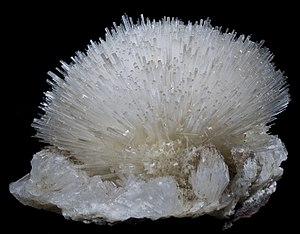
Natrolite Localité: Nasik District, Maharashtra, Inde Taille
Les tectosilicates sont des minéraux du groupe des silicates qui définissent un sous-groupe où le type d'architecture correspond à une polymérisation maximale ; architecture à charpente tridimensionnelle ; le rapport Si/O est égal à 0,5.
La natrolite est une espèce minérale du groupe des silicates, sous-groupe des tectosilicates, famille des zéolites, de formule Na₂.2H₂O ; pouvant contenir des traces de calcium et de potassium.